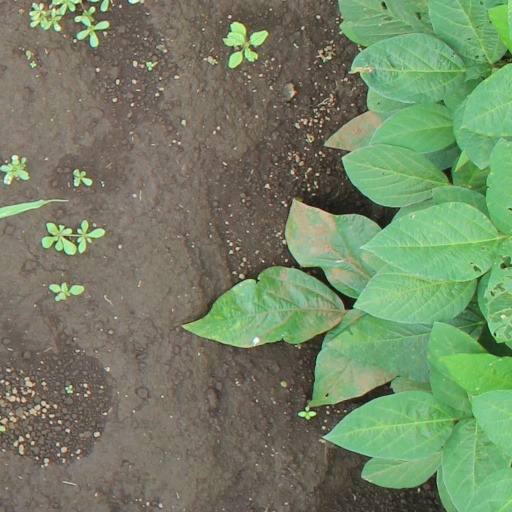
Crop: soybean